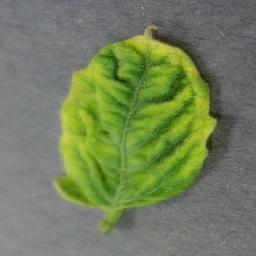
Label: Tomato___Tomato_Yellow_Leaf_Curl_Virus